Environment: real
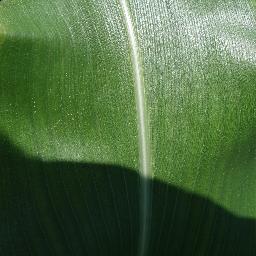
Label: healthy